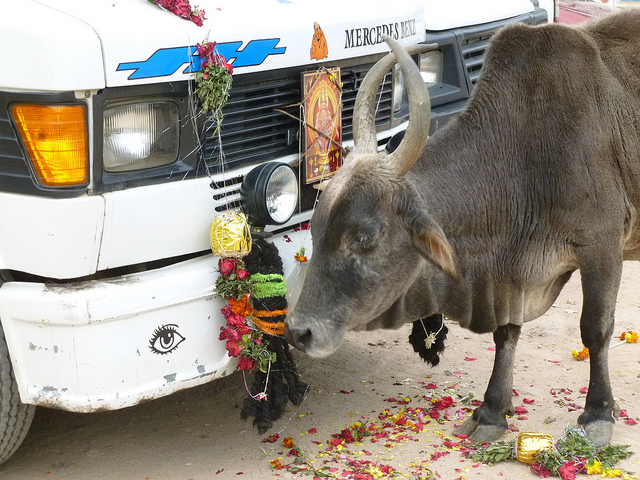
user: Given an image and a question. Answer the question in a short answer. Question: How long can their horns grow? Short Answer:
assistant: 2 feet